SARS-CoV-2

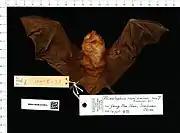
Samples taken from "Rhinolophus sinicus", a species of horseshoe bats, show an 80% resemblance to SARS‑CoV‑2.

Bats are considered the most likely natural reservoir of SARS‑CoV‑2. Differences between the bat coronavirus and SARS‑CoV‑2 suggest that humans may have been infected via an intermediate host; although the source of introduction into humans remains unknown.